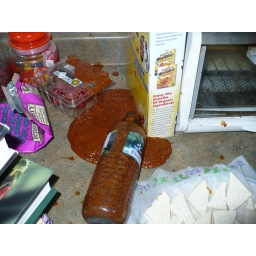
jerk sauce from jamaica bought in a water bottle sealed, exploded when I tried to open it when I got home